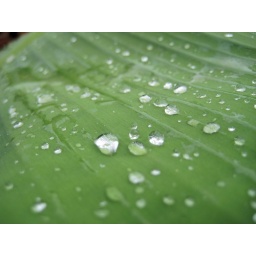
water droplets on banana leafs in the kitchen garden